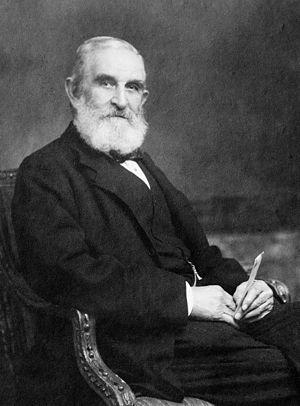
John Evans est un archéologue, numismate et géologue britannique, né le 17 novembre 1823 dans le Buckinghamshire et mort le 31 mai 1908 à Berkhamsted. Il est connu comme contributeur de l'archéologie moderne.